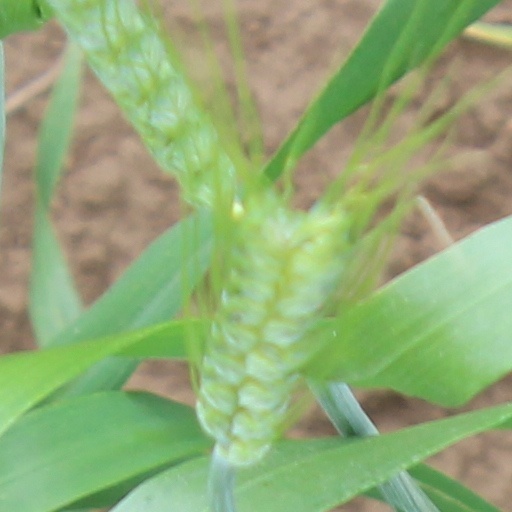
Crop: wheat